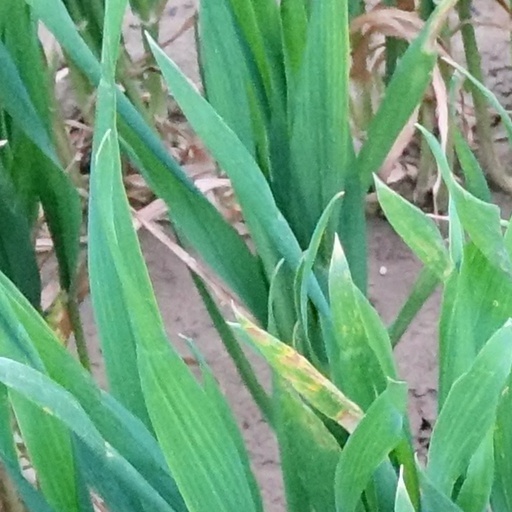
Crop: wheat